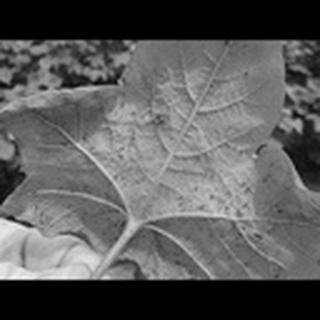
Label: cotton_aphids